Marc Heider

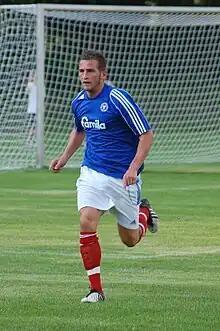
Heider with Holstein Kiel

Marc Heider (born 18 May 1986) is an American professional soccer player who plays as a forward for Sportfreunde Lotte.